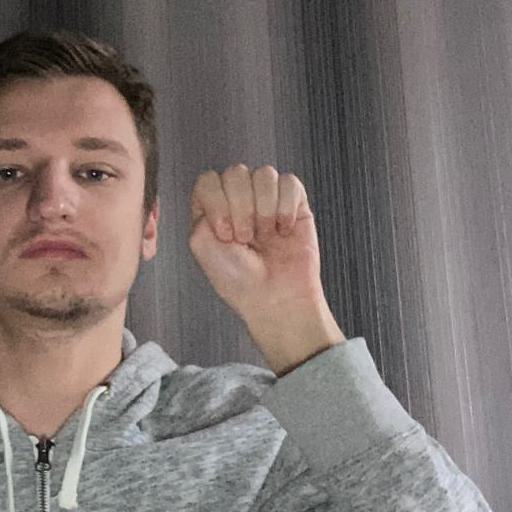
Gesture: fist